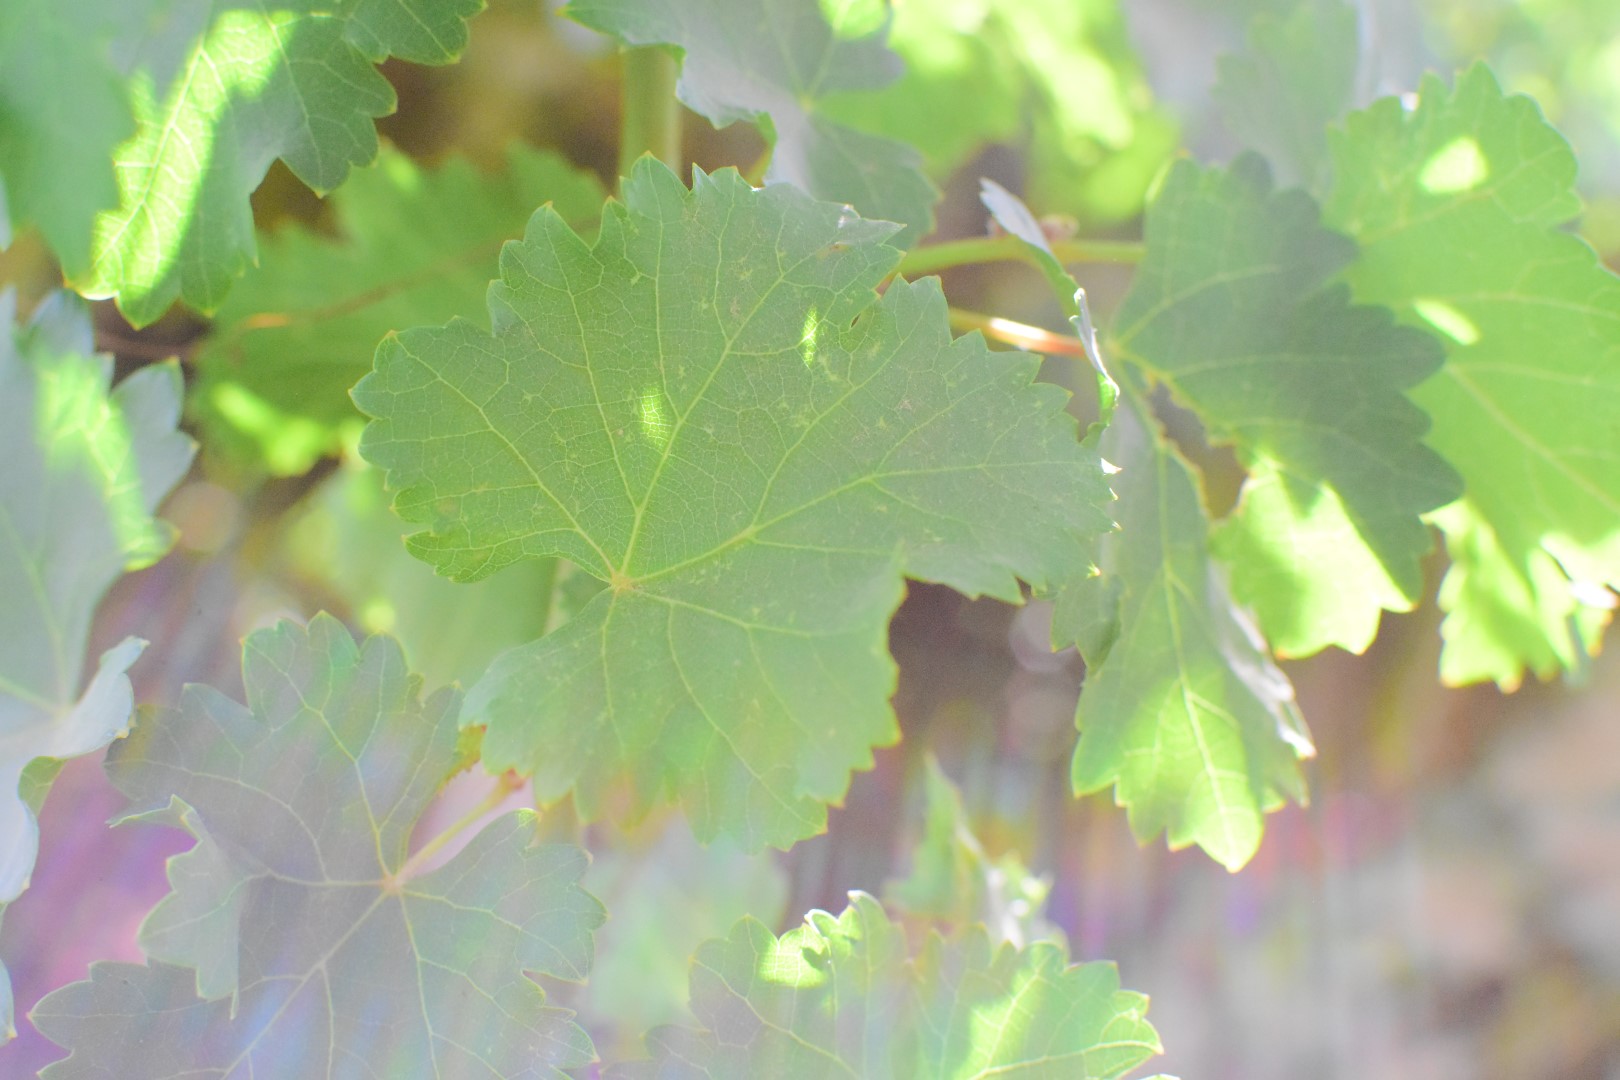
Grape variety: Deas Al-Annz